Gyponini

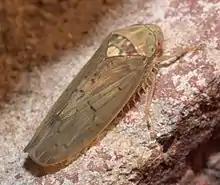
"Ponana quadralaba"

Gyponini is a tribe of leafhoppers in the family Cicadellidae, formerly treated as a subfamily, but now considered to belong within the subfamily Iassinae. Gyponini includes about 60 genera and more than 1,300 described species, located in the Americas.